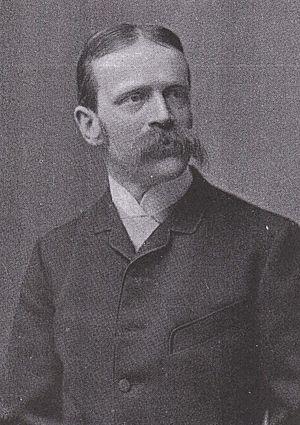
Fritz von Uhde est un peintre allemand. Son style peut être situé entre le réalisme et l'impressionnisme.